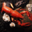
Label: lobster